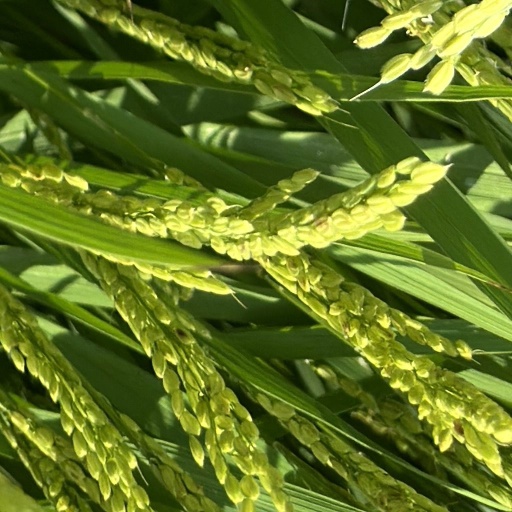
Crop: rice